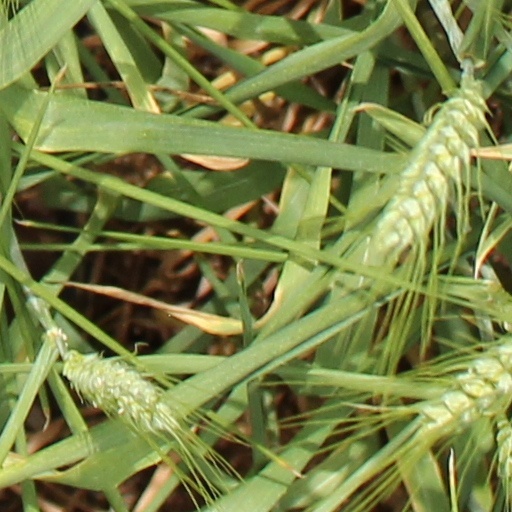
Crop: wheat